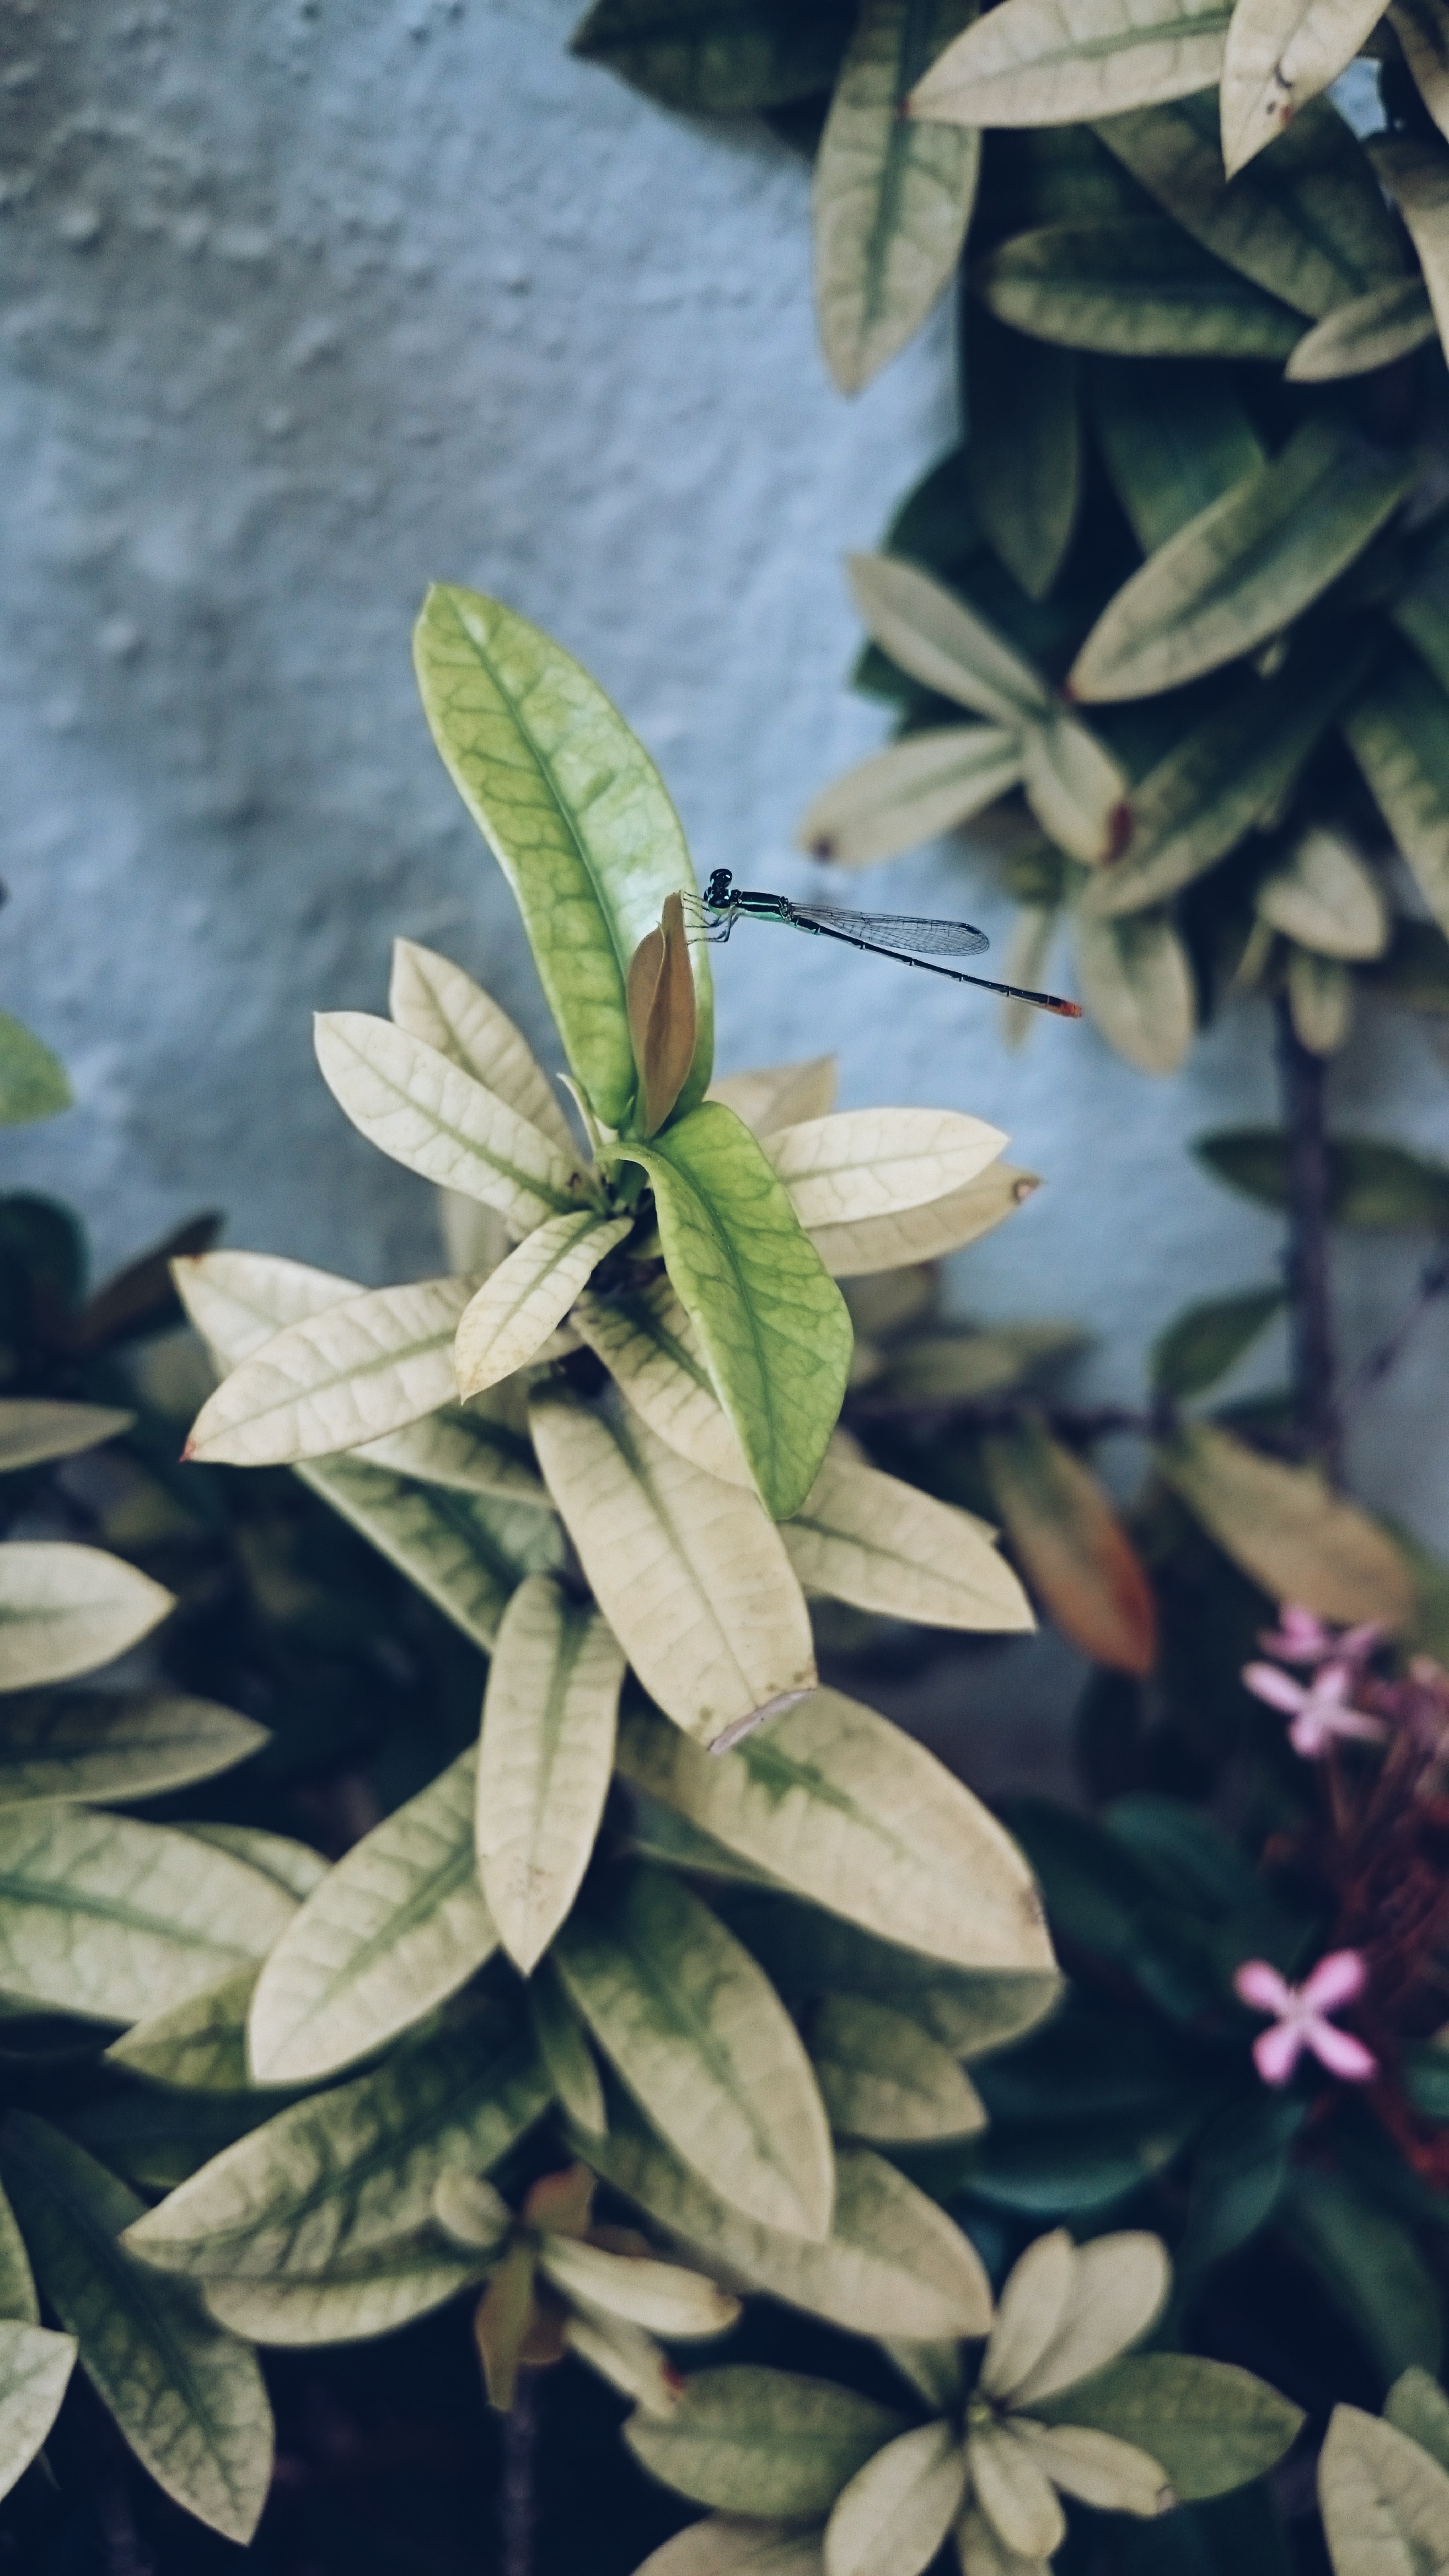
tree, nature, branch, plant, leaf, flower, green, herb, botany, flora, shrub, flowering plant, land plant